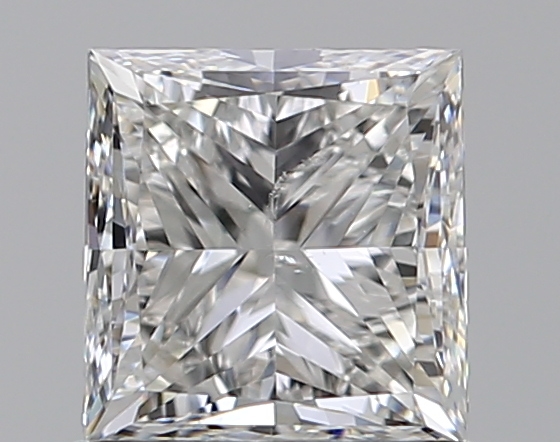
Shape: princess
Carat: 1.01
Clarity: SI1
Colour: F
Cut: VG
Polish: EX
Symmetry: VG
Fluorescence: N
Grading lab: GIA
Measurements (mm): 5.32 x 5.13 x 3.89